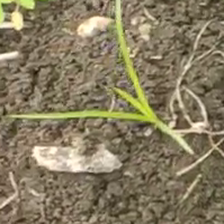
Weed species: Digitaria_SP_(Digitaria Sanguinalis )